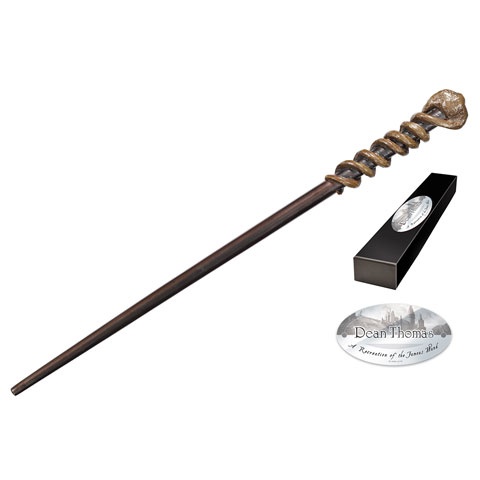
Baguette Magique de Dean Thomas – Collection Personnages Officielle
Brand: Noble Collection
🪄 Baguette Magique de Dean Thomas – Collection Personnages Officielle Entrez dans l’univers magique de Poudlard avec cette réplique authentique et officielle de la baguette de Dean Thomas , élève de Gryffondor et fidèle allié de Harry Potter. Un incontournable pour tous les collectionneurs de baguettes magiques ! Cette baguette est fabriquée en résine et mesure 35 cm . Elle est livrée dans la boîte de la collection "personnages" et accompagnée d’une plaque nominative , idéale pour l’exposition. ✨ Caractéristiques : Réplique officielle sous licence Harry Potter™ / Warner Bros Longueur : 35 cm Matière : Résine Inclus : Boîte collection "personnages" + plaque nominative Design fidèle à celui vu dans les films
Category: Arts & Entertainment > Hobbies & Creative Arts > Collectibles > Collectible Weapons